TwinBee 3: Poko Poko Daimaō

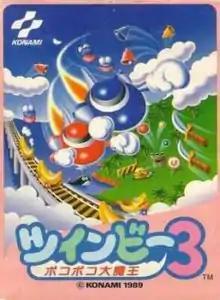
Cover art

TwinBee 3: Poko Poko Daimaō is a vertical-scrolling shoot 'em up video game produced by Konami originally released for the Family Computer in 1989. It was the third game in the "TwinBee" series released for the Famicom, following the home version of the original "TwinBee" and the Famicom-exclusive "Moero TwinBee". Unlike "Moero", which was released in North America as "", "TwinBee 3" was a Japan-only release. It was re-released on April 14, 2006 as part of the i-Revo downloadable game service.